John Gordon Lorimer (civil servant)

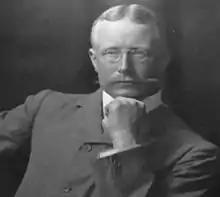
Photograph of J. G. Lorimer

John Gordon Lorimer CIE (14 June 1870 – 8 February 1914), also known as J. G. Lorimer, was a British diplomat, historian and colonial administrator. Working for the British Raj in Punjab and the Northwest frontier province, he later served in the Persian Gulf region as British Political Resident. He is most famous for his encyclopedia, the "Gazetteer of the Persian Gulf, Oman and Central Arabia".